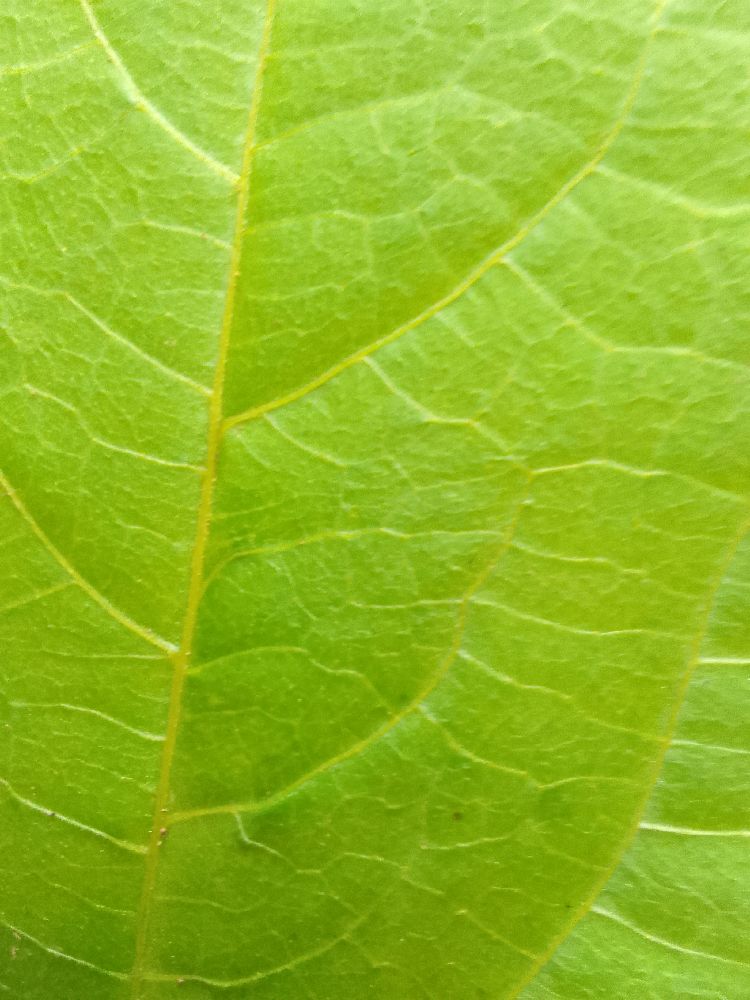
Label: healthy